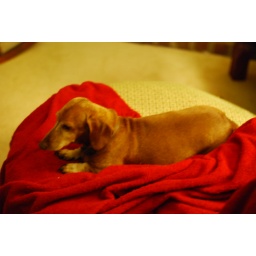
this is aunt gennie's dog that lives in a red blanket